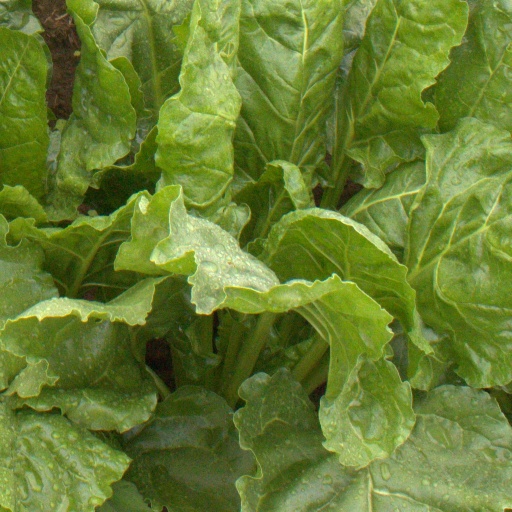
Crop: sugar beet